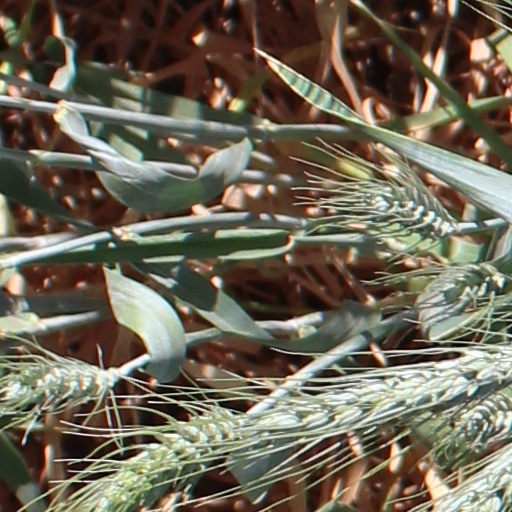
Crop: wheat